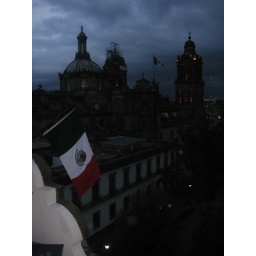
our hostels roof top bar over looking the Cathedral